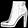
Label: Ankle boot